Leiranger Church

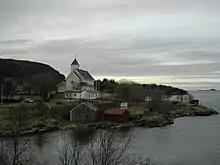
View of the church

Leiranger Church is a parish church of the Church of Norway in Steigen Municipality in Nordland county, Norway. It is located in the village of Leines. It is the main church for the Leiranger parish which is part of the Salten prosti (deanery) in the Diocese of Sør-Hålogaland. The yellow, wooden church was built in a long church style in 1911 by the architect Nils Ryjord. The church seats about 500 people.